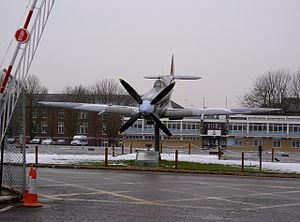
La RAF Uxbridge était un site de la Royal Air Force à Uxbridge, dans le borough londonien de Hillingdon, occupant 44,6 hectares qui appartenaient au domaine de l'Hillingdon House, avant leur acquisition par le gouvernement en 1915, trois ans avant la création de la RAF. Jusqu'au début de la Seconde Guerre mondiale en 1939, le site était ouvert au public.